Parinacota (volcano)

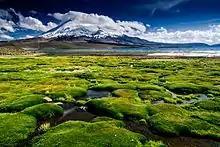
Plant communities in front of Lake Chungará

Average precipitation at Parinacota is about . Between about 12 and 26° degrees southern latitude, most of the moisture that arrives was absorbed by winds over the Amazon and transported to the Andes. Thus, humidity increases from west to east, with the Pacific coastline being particularly dry. Parinacota lies within the "puna seca" climate region, where precipitation occurs over 7 or 8 months of wet season and results in a total amount of , most of it falling during the summer months when the Altiplano warms up under the sun, generating a monsoon-like wind current. The summer precipitation is also known as the "Bolivian winter" or "Altiplanic winter". This is an unusual precipitation pattern for Chile; most of the country has a mediterranean climate where most precipitation occurs during the winter months.